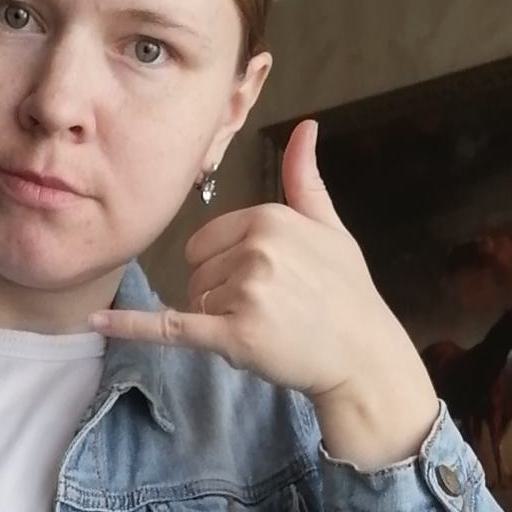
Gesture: call